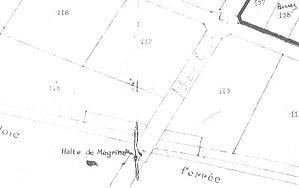
Détail du plan du Mégrine Urbain
La gare de Mégrine est une gare ferroviaire de la ligne de la banlieue sud de Tunis, située à Mégrine en Tunisie.